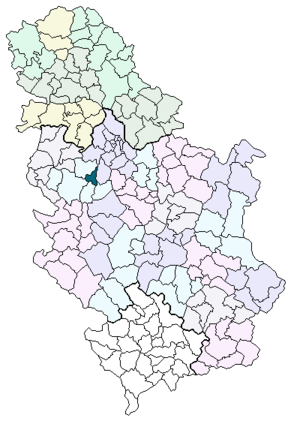
Lajkovac est une ville et une municipalité de Serbie situées dans le district de Kolubara. Au recensement de 2011, la ville comptait 3 203 habitants et la municipalité dont elle est le centre 15 341.